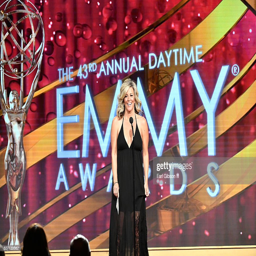
actor presents on stage at awards .